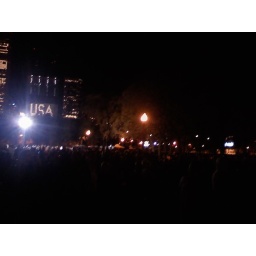
USA stamped in lights on the blue cross building.